Bermuda Garrison

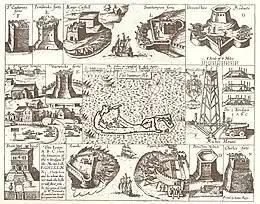
Captain John Smith's 1624 map of Bermuda, showing contemporary fortifications.

The English colony of Bermuda was settled accidentally in 1609 by the Virginia Company, when its flagship, the Sea Venture was wrecked off the archipelago. Although most of the settlers eventually completed their journey to Jamestown, Virginia, the company remained in possession of Bermuda, with Virginia's borders officially extended far enough out to sea to include Bermuda in 1612. In the same year, a Governor and more settlers arrived to join the three men left behind from the Sea Venture. From then until 1701, Bermuda's defence was left entirely in the hands of her own militias.